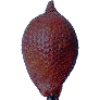
Label: salak